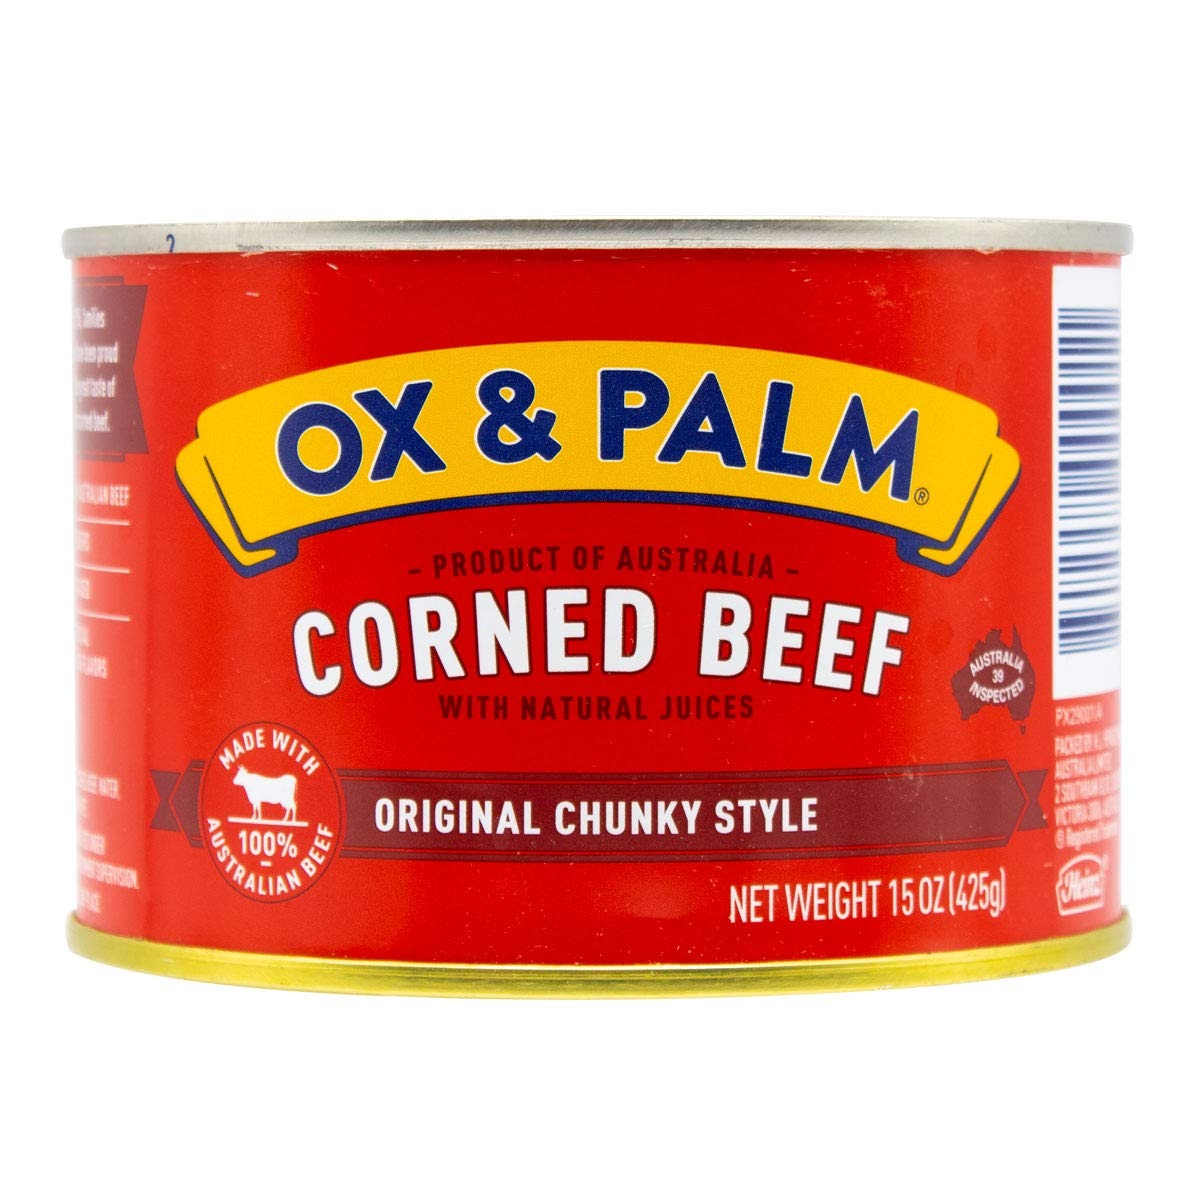
Item Name: Ox & Palm Australian Corned Beef Original Chunky Style 15 oz (Pack of 1)
Bullet Point 1: SIMPLE INGREDIENTS- Just Cooked Beef, Water, Salt, Sodium Nitrate
Bullet Point 2: QUALITY- Grass-fed Premium High quality Australian beef (Angus)
Bullet Point 3: DELICIOUS- Chunkier & juicier than others on the market
Bullet Point 4: DOES NOT CONTAIN: Extenders, MSG, Artificial Flavors or colors, HGP (no added hormones), Antibiotics
Bullet Point 5: CERTIFIED- HACCP/SQF, USDA certified, SQF (Aust) certified
Value: 15.0
Unit: Ounce

Price: 7.98